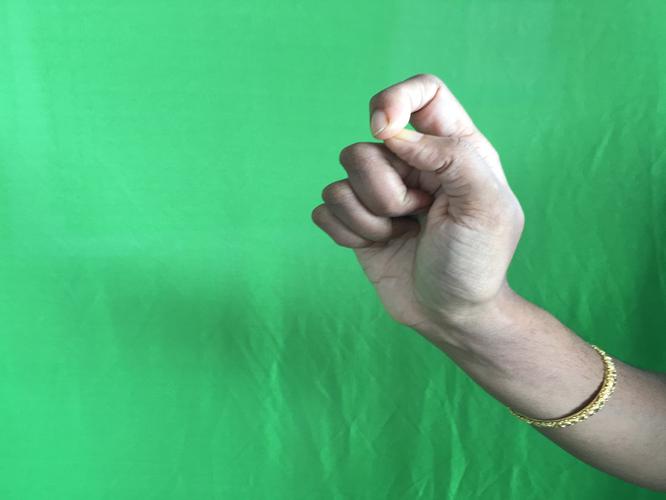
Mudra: Kapith
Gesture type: single_hand